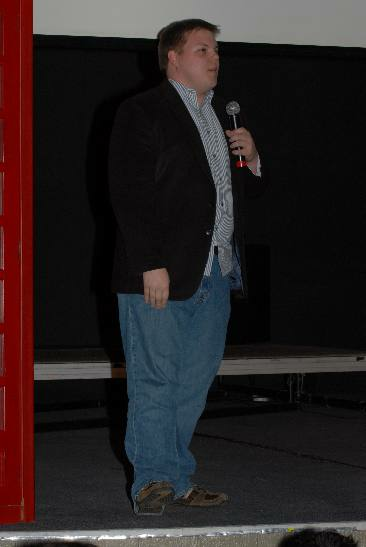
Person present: Yes